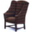
Label: chair